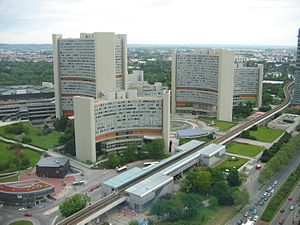
Østrigs politik / Udenrigspolitik
FN-byen i Wien blev åbnet i 1979
Det politiske system i Østrig baserer sig på Østrigs forfatning Bundes-Verfassungsgesetz og bygger på demokratiets grundsætninger, den republikanske styreform, den føderale stat, retsstaten, magtadskillelsen samt den liberale og frie stat.